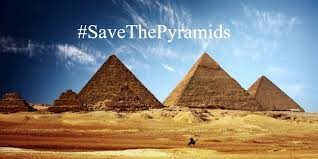
Landmark: Pyramids of Giza